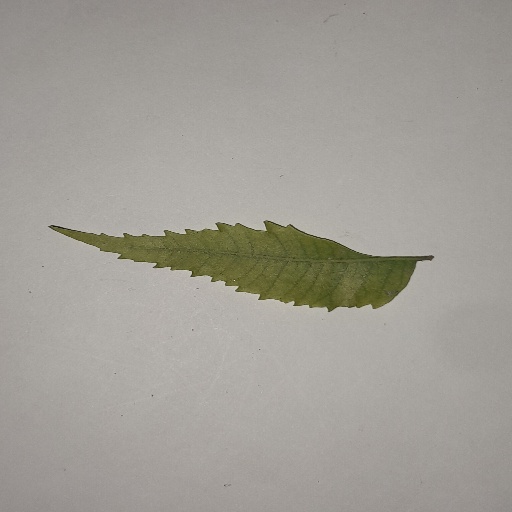
Species: Neem
Leaf condition: Yellow Leaf